Scaptotrigona postica

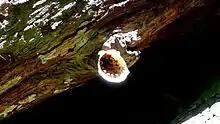
Exterior of an "S. postica" nest

"Scaptotrigona postica" nest in partially hollow sections of trees in the tropical rain forests of Brazil. The nests range from 3–7 meters above ground with a canopy overhead, approximately 15–20 meters above the nest. One of the common trees nested by "S. postica" is the "Caryocar brasiliense", also known as the cerrado-tree.